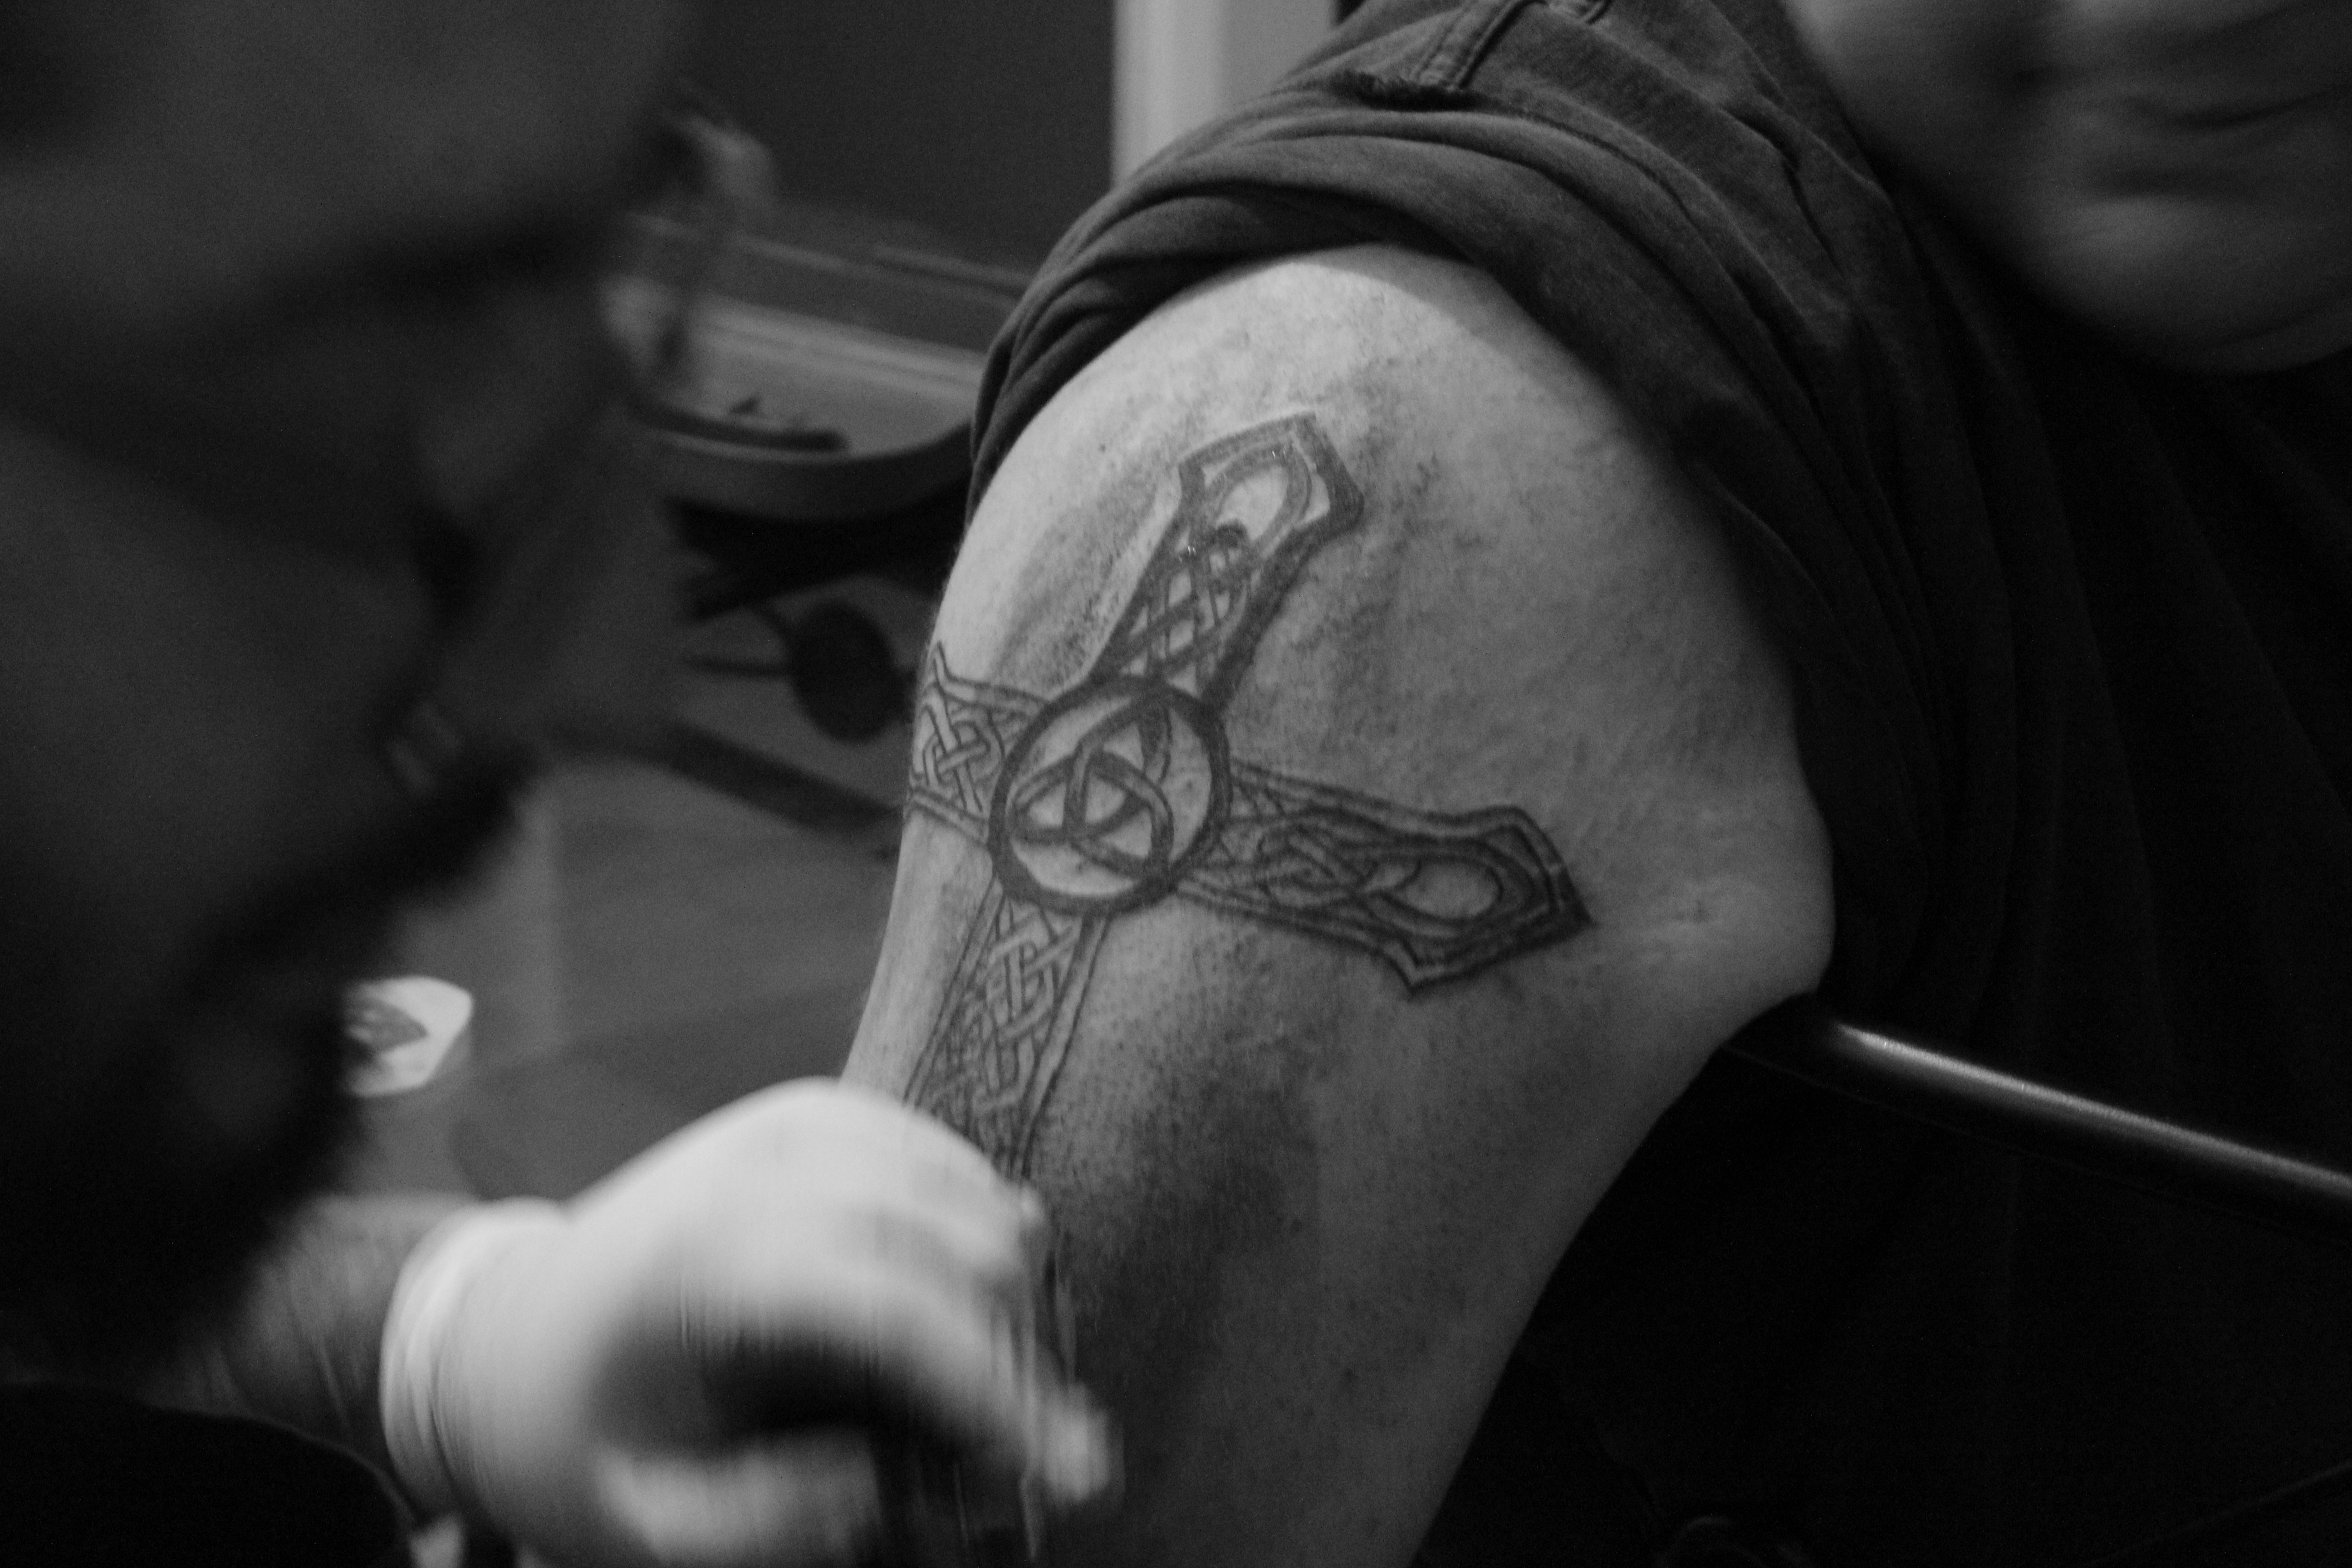
hand, person, black and white, tattoo, darkness, black, monochrome, arm, head, cruz, session, monochrome photography